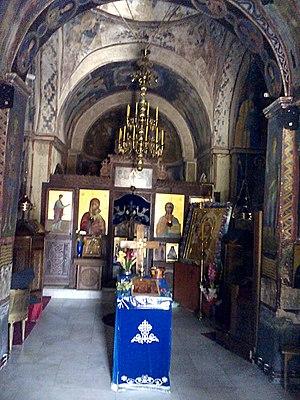
Le monastère de Miljkovo est un monastère orthodoxe serbe situé à Gložane, dans le district de Pomoravlje et dans la municipalité de Svilajnac en Serbie. Il est inscrit sur la liste des monuments culturels protégés de la République de Serbie. Il fait partie des six monastères de la « Resavska Sveta gora », l'« Athos de la Resava ».